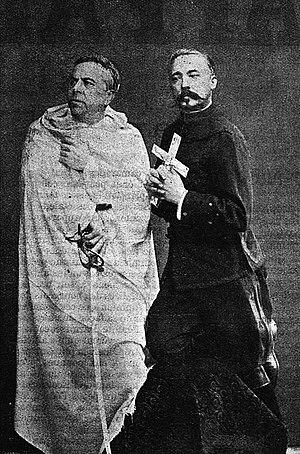
""Le R.P. Jamont et le général Didon"". Photomontage humoristique et dreyfusard publié par Le Siècle."
Édouard-Fernand Jamont, né le 19 juillet 1831 à Saint-Philbert-de-Grand-Lieu et mort le 17 octobre 1918 à Paris, est un général français.